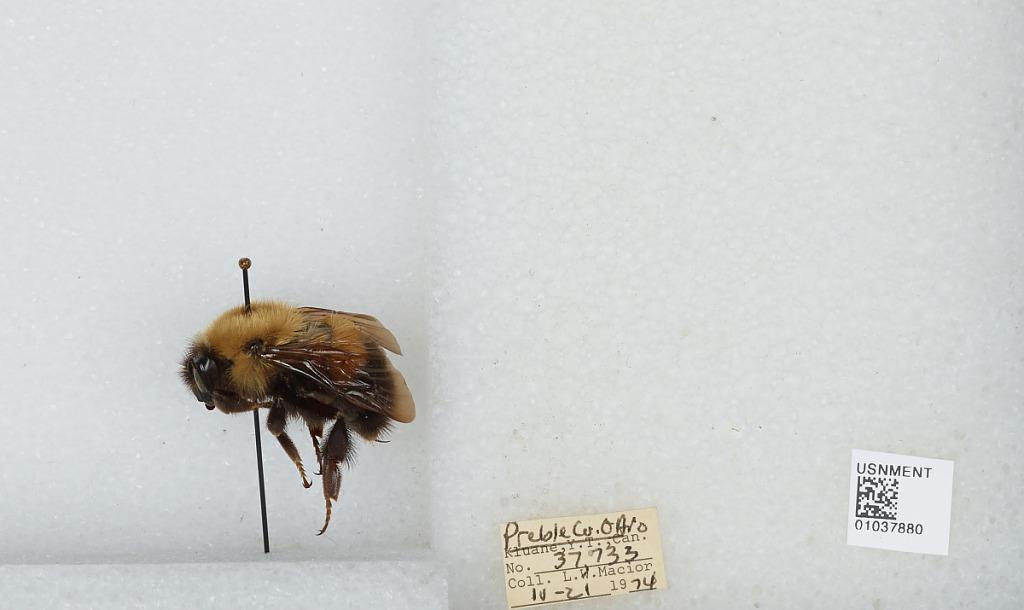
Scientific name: Bombus (Pyrobombus) perplexus Cresson
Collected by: L. Macior
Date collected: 1974-4-21
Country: United States
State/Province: Ohio
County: Preble
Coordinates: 39.7778, -84.6897